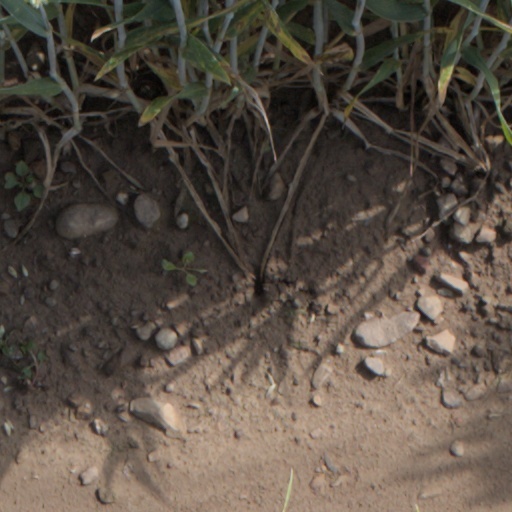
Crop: wheat